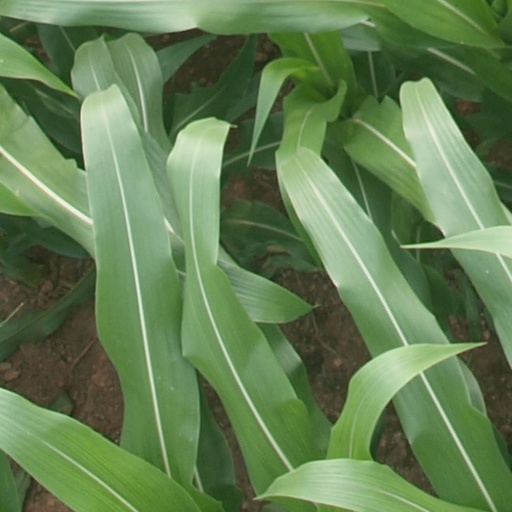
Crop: maize; corn